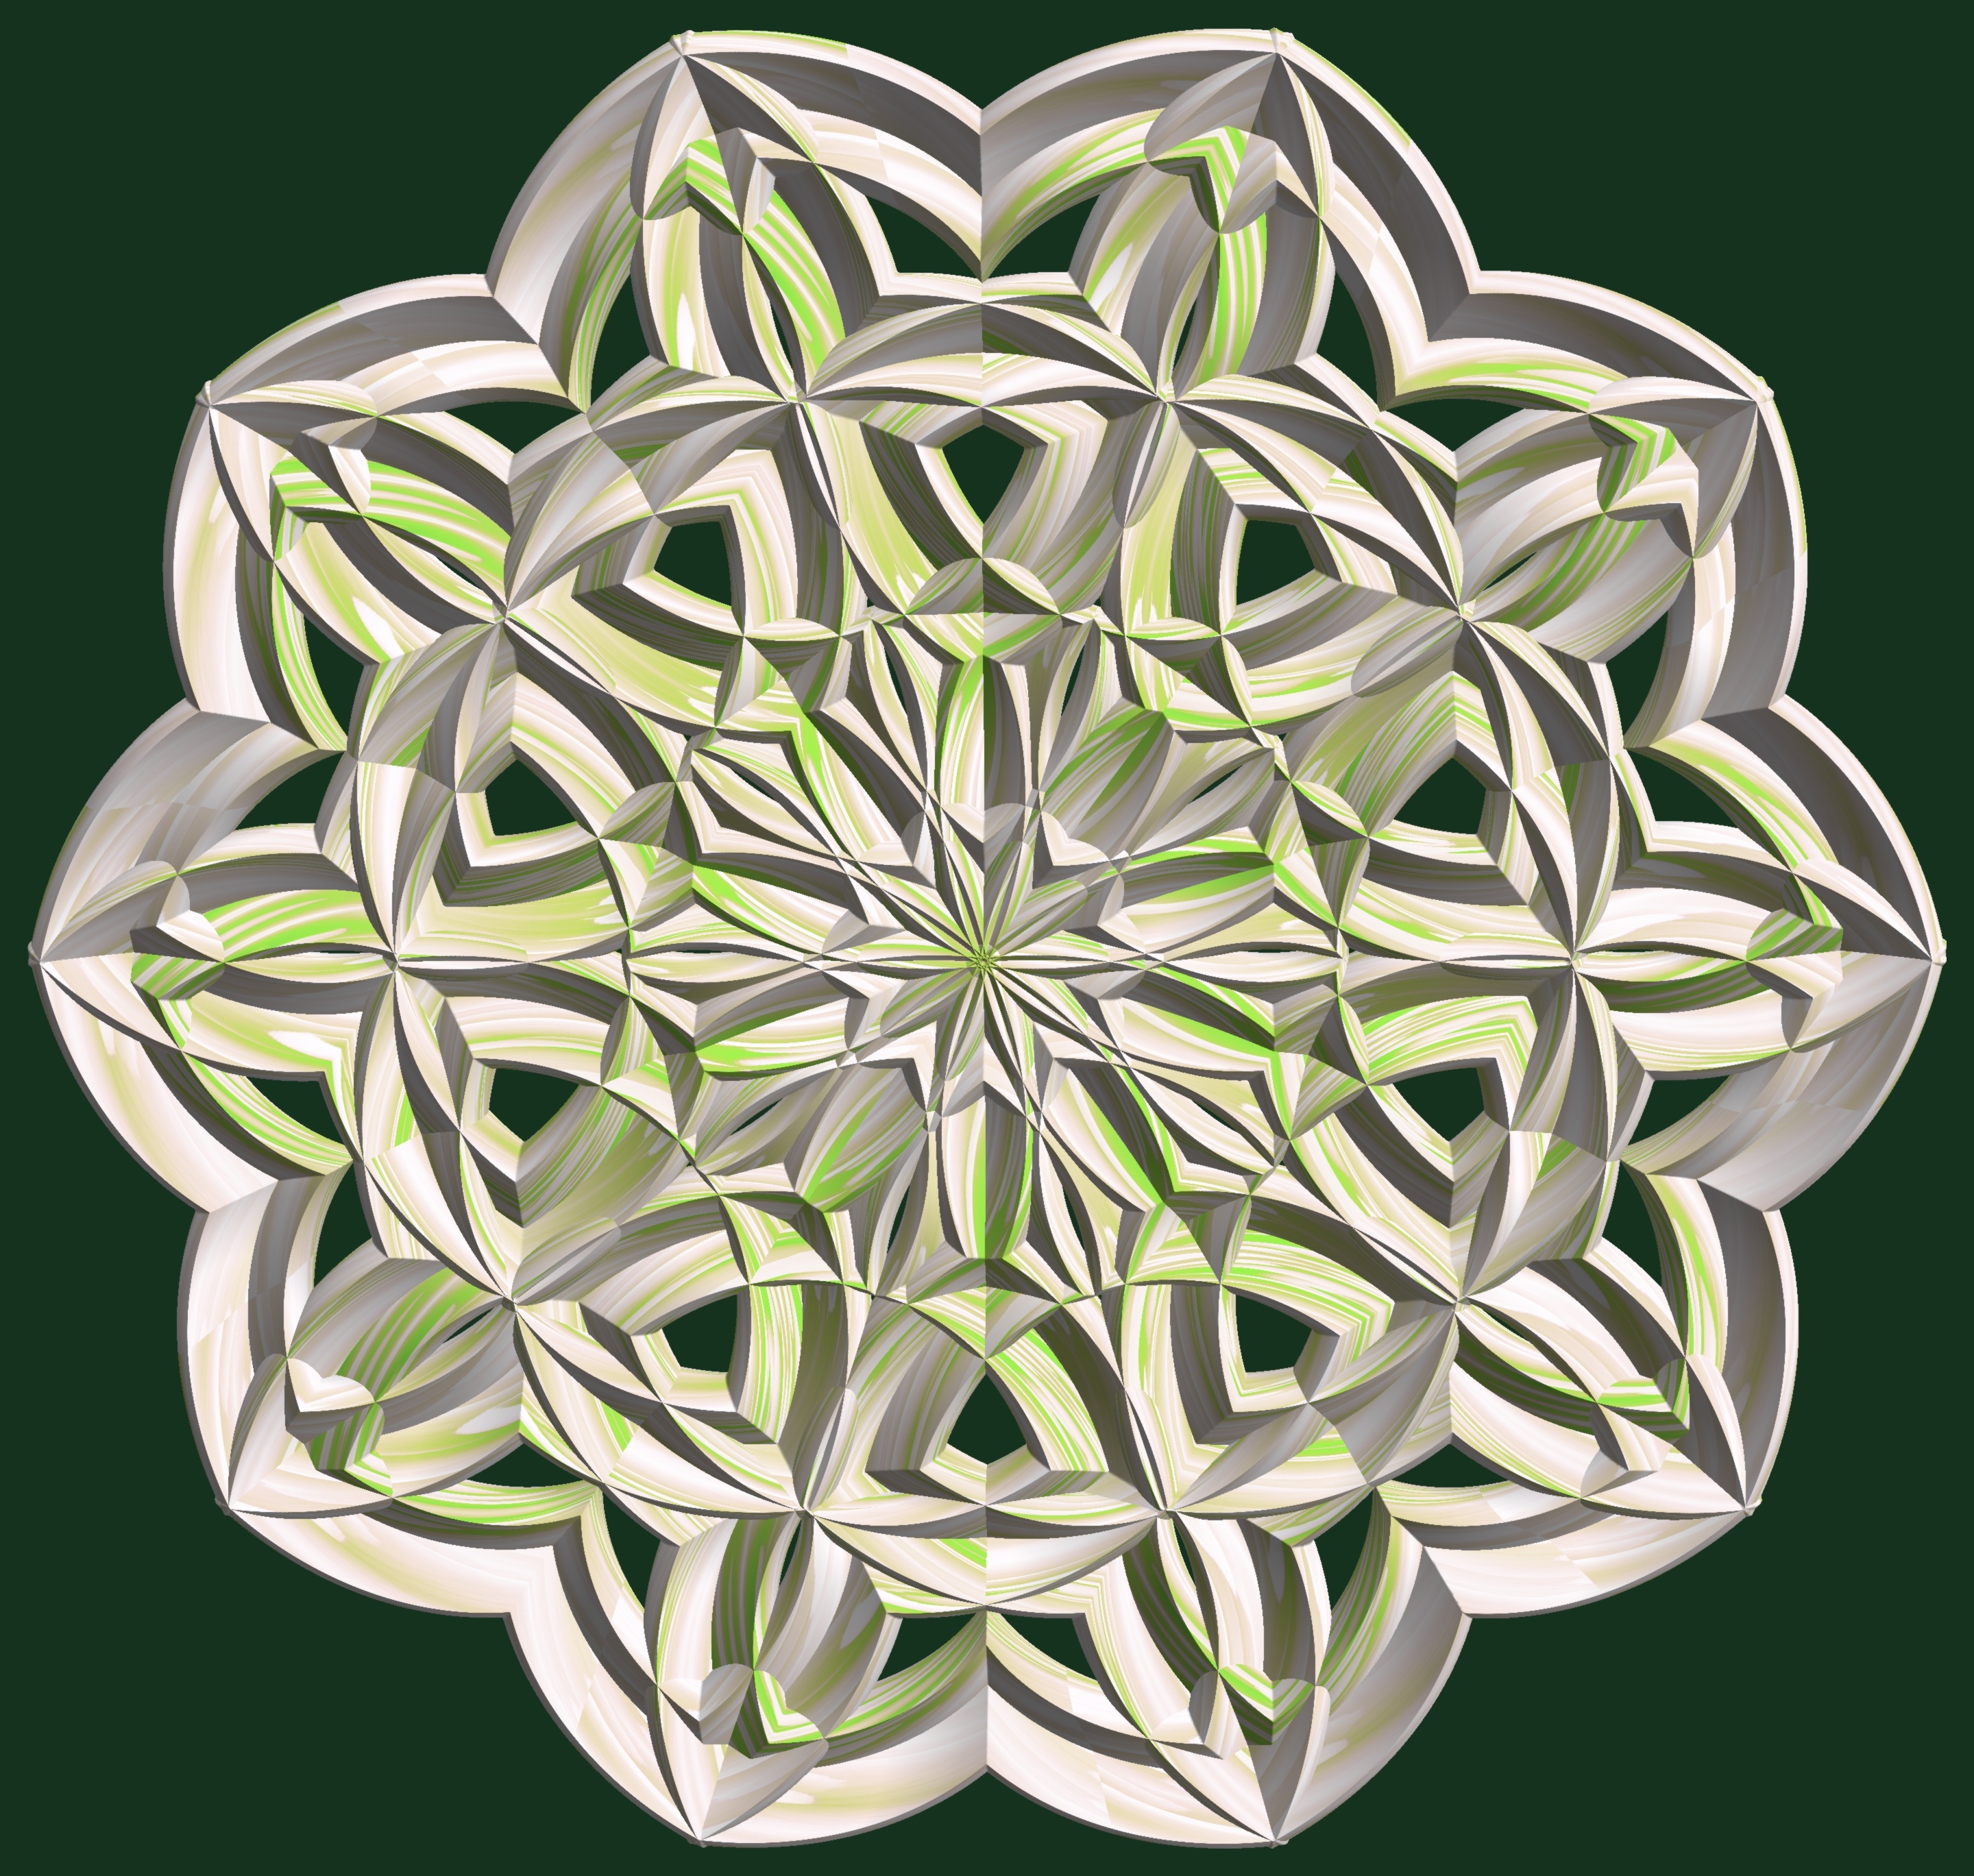
structure, plant, texture, leaf, flower, petal, pattern, green, botany, flora, design, symmetry, 3d, graphic, torus, mathematica, cg, parametricplot3d, code, program, algorithm, abstruct, mapping, flowering plant, land plant